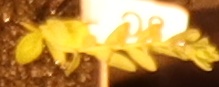
Label: Flax